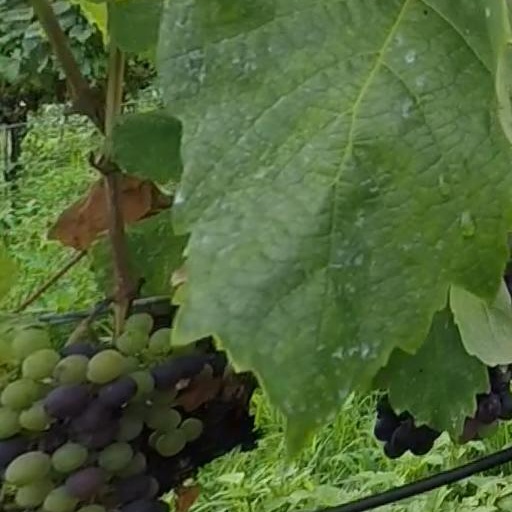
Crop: grape